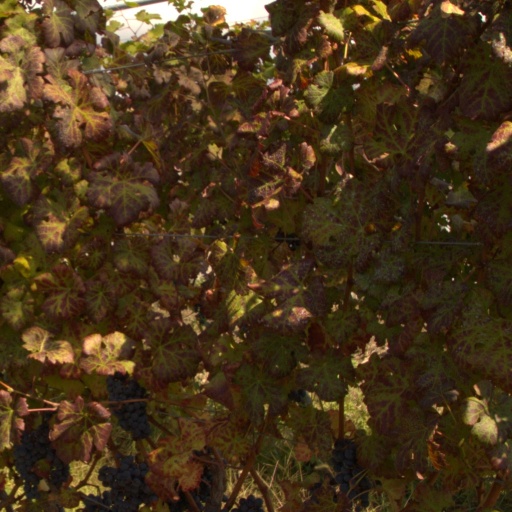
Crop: grape